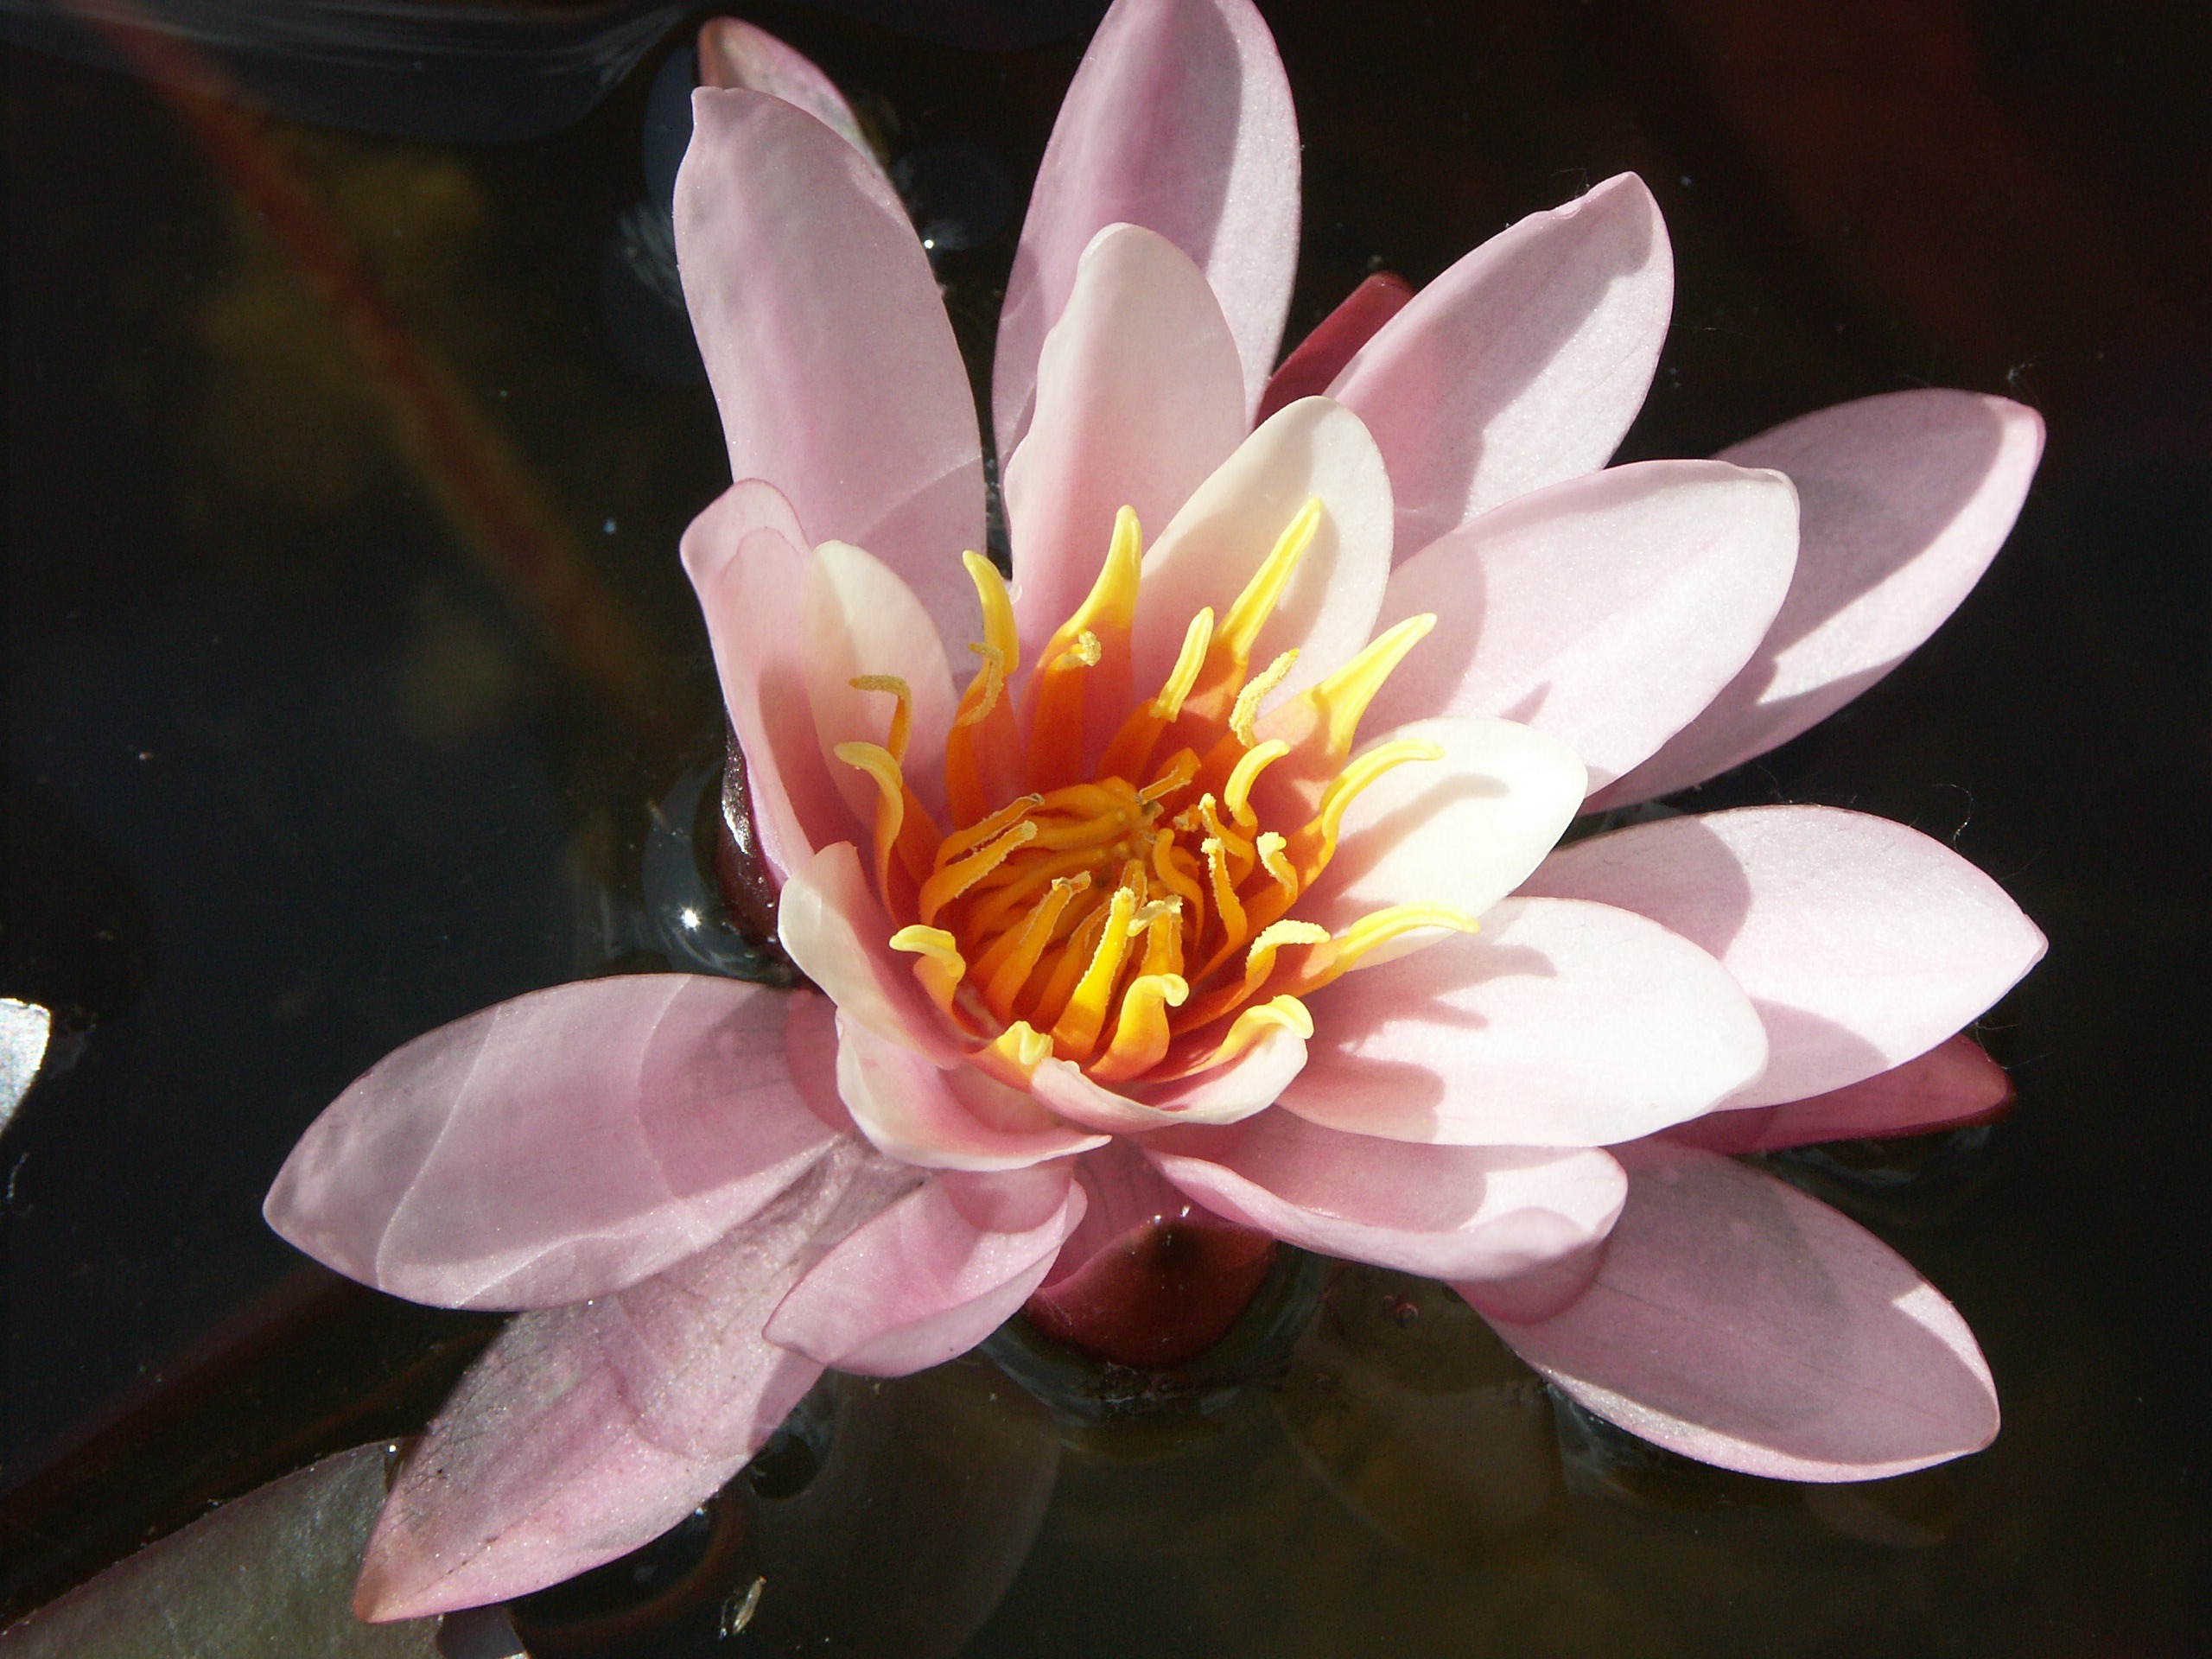
blossom, plant, flower, petal, bloom, botany, pink, sacred lotus, aquatic plant, flora, water lily, close up, lotus, macro photography, flowering plant, pink water lily, land plant, lotus family, proteales